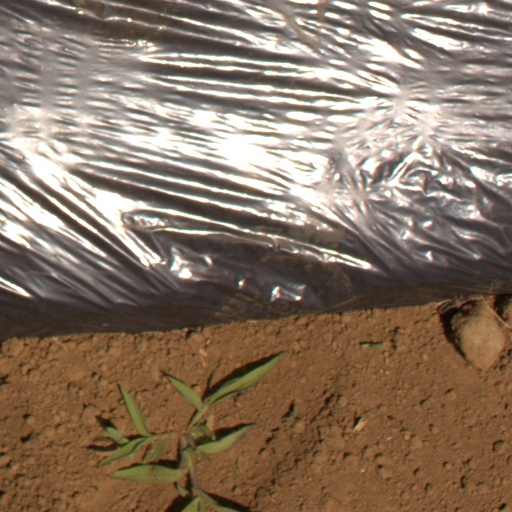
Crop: Jerusalem artichoke